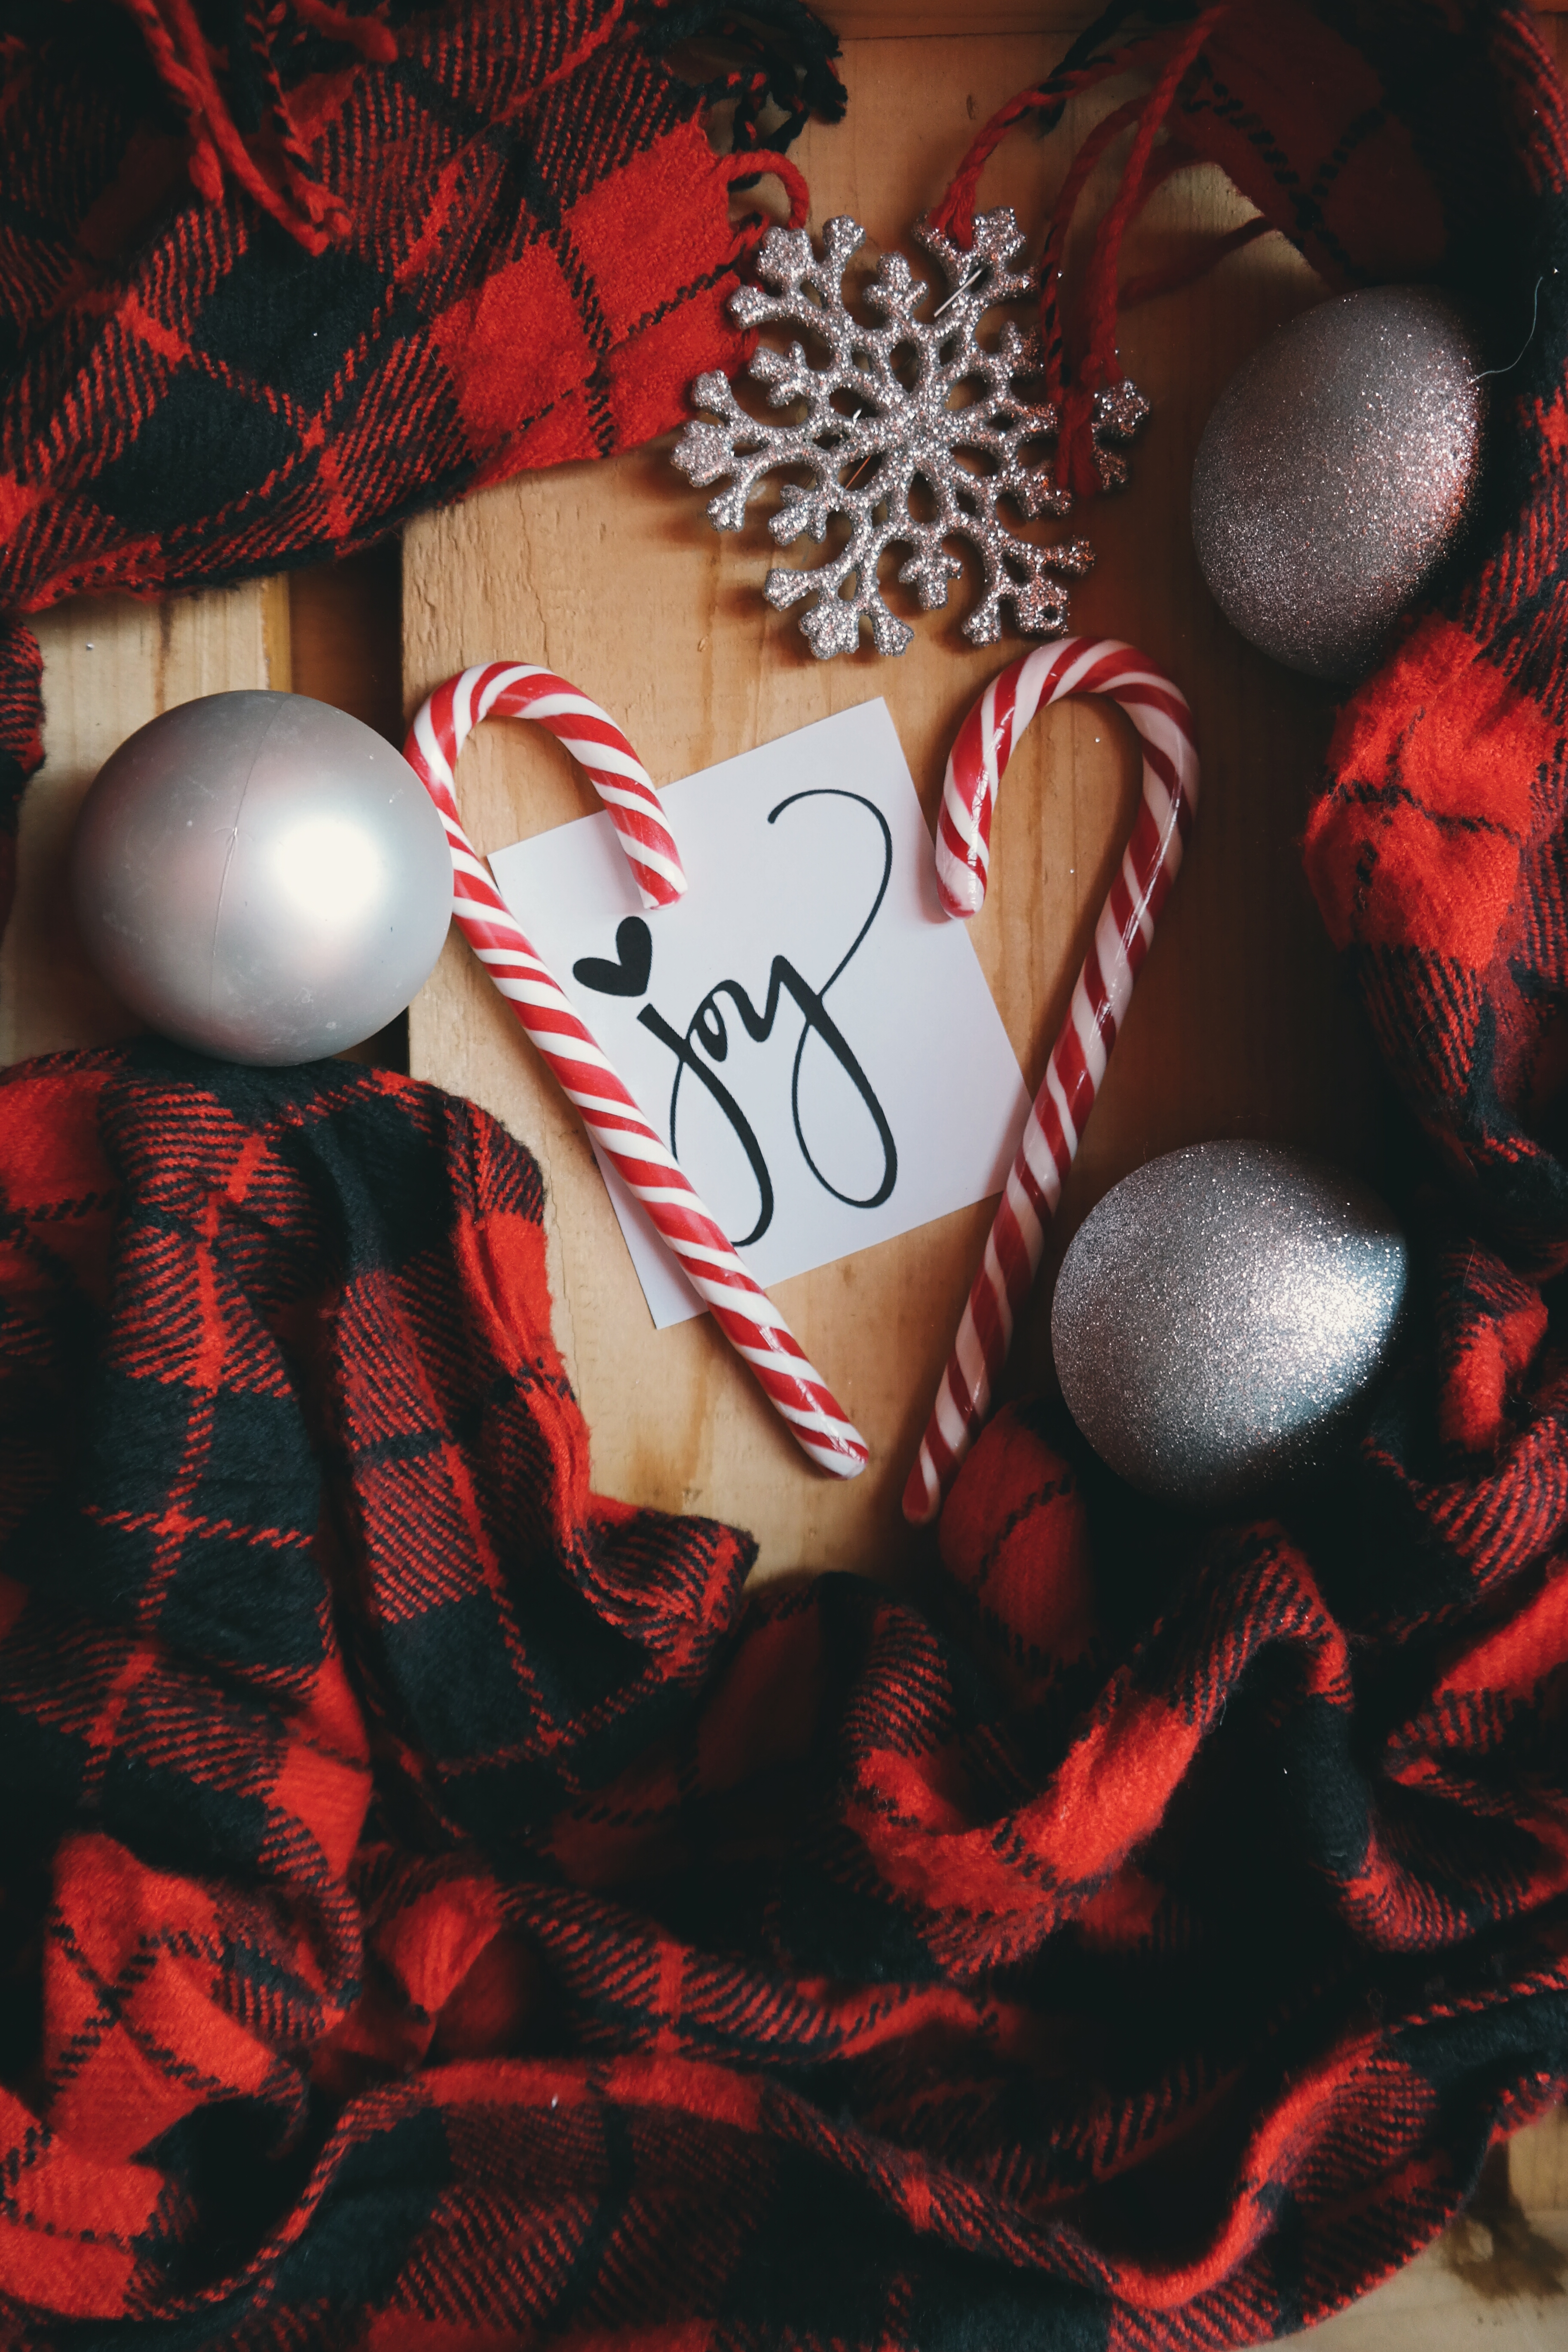
winter, celebration, love, heart, decoration, pattern, red, color, holiday, christmas, season, scarf, ornament, thread, art, festival, sweets, text, ball, joy, organ, candy cane, traditional, wear, emotion, decorate, christmas balls, christmas decorations, valentine's day, album cover, christmas decor